Funky Dragon

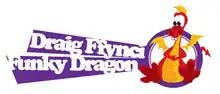
Logo of Funky Dragon

Funky Dragon was a children and young people's assembly for Wales. It was a peer-led organisation that provided opportunities for young people up to the age of 25 to have their voices heard on issues that affected them.